Novation DrumStation

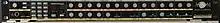
A Novation DrumStation, version 1 (yellow)

The Novation DrumStation is a 1U rackmount "analog modelling" digital drum machine by Novation Digital Music Systems. It emulates the sounds of the Roland TR-808 and Roland TR-909, although it lacks the step sequencers of the originals, instead receiving notes via MIDI.